Nawaz Sharif

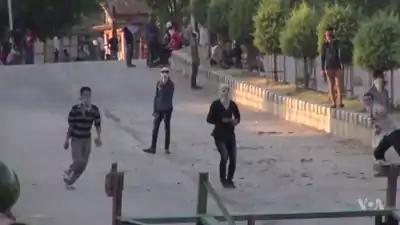
A screenshot of 2016 Kashmir unrest.

Hundreds of Chinese trucks loaded with goods rolled into the Sost dry port in Gilgit-Baltistan on 1 November as the first shipment of the China–Pakistan Economic Corridor.